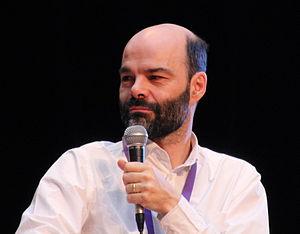
Roland Lehoucq aux Utopiales 2013 à Nantes en France.
Roland Lehoucq est un astrophysicien au Commissariat à l'énergie atomique, enseignant, auteur et vulgarisateur. Il a connu des succès auprès du grand public avec ses livres D'où viennent les pouvoirs de Superman ? et Faire de la science avec Star Wars, participation à de nombreuses expositions et festivals aussi bien en science qu'en science-fiction.